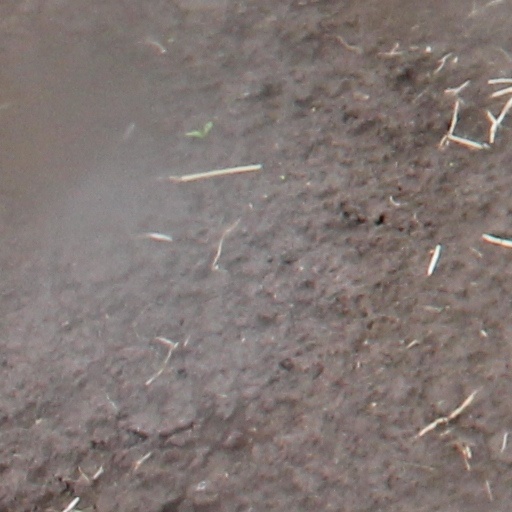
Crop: wheat